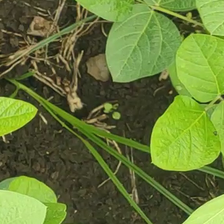
Weed species: Lavhala_(Cyperus_Rotundus)